Sadie Morgan

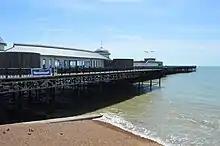
The redeveloped Hastings Pier, winner of the 2017 RIBA Stirling Prize

Morgan met Alex de Rijke and Philip Marsh during her studies at Kingston Polytechnic. In response to a competition to design a public education building for the London Docklands Development Corporation (LDDC), the three designers founded dRMM Architects in 1995. They won the competition and after a series of small-scale projects completed their first building – No. One Centaur Street – in 2003.